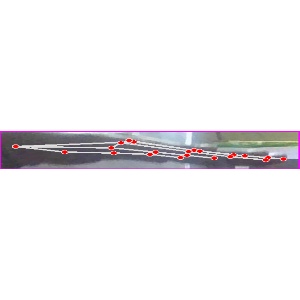
अक्षर: ज